Crumplehorn

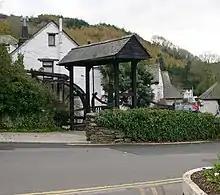
The old watermill at Crumplehorn

Crumplehorn (meaning "Maelhoern's farm") is a hamlet in Cornwall, England. It forms the northern part of the village of Polperro, within the civil parish of Polperro and is located west of the town of Looe.